1987 Ming Court Affair

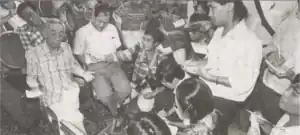
Abdul Rahman Ya'kub answering questions regarding the political crisis at Ming Court Hotel on 10 March 1987

The Ming Court Affair was a political coup in Sarawak, Malaysia that began in 1983, developed into a full-blown political crisis during the 1987 state election, and ended after the Sarawak Malaysian People's Association (PERMAS) was dissolved in 1991. This political crisis mainly involved the dispute between Abdul Rahman Ya'kub (former Sarawak chief minister) and his nephew Abdul Taib Mahmud (chief minister of Sarawak) over the control of the state government and Sarawak's natural resources.